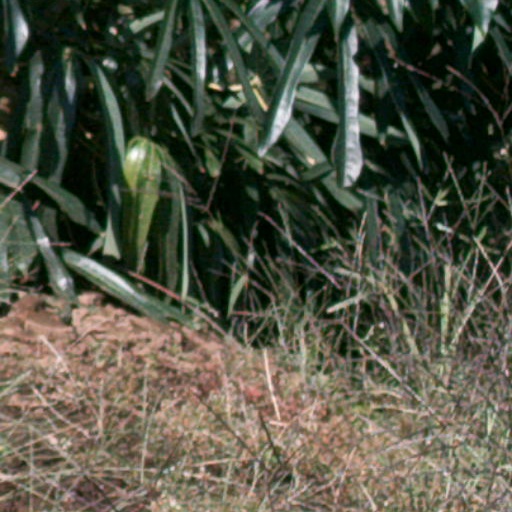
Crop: cassava